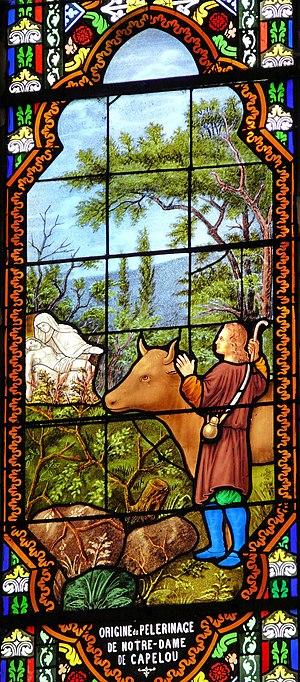
Belvès - Chapelle Notre-Dame de Capelou - Vitrail de l'origine du pélerinage de Notre-Dame de Capelou
La chapelle Notre-Dame de Capelou de Belvès, dans le département de la Dordogne, est le lieu d'un très ancien pèlerinage. Elle fait partie de la paroisse Notre-Dame de Capelou.